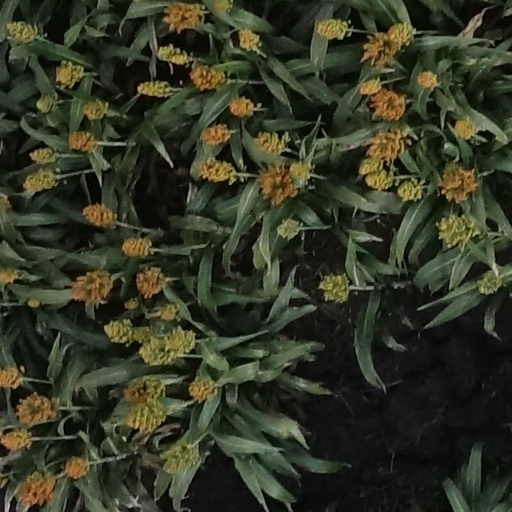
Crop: sorghum